Air Mauritius

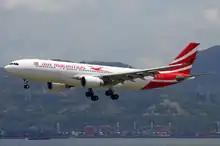
An Air Mauritius Airbus A330-200 on short final to Hong Kong International Airport in 2012. The airline has the "paille-en-queue", a fish-eating tropical bird, as its symbol. A stylised silhouette of this bird can be seen in the aircraft titles.

At April 2000, Air Mauritius had 2,000 employees. At this time, the airline had a fleet of five Airbus A340-300s, one ATR42-300, two ATR42-500s and two Boeing 767-200ERs that served a route network including Antananarivo, Brussels, Cape Town, Delhi, Durban, Frankfurt, Geneva, Harare, Hong Kong, Johannesburg, Kuala Lumpur, London, Mahe Island, Manchester, Maputo, Mauritius, Melbourne, Milan, Mumbai, Munich, Paris, Perth, Rodrigues Island, Rome, Singapore, Saint-Denis, Saint-Pierre, Vienna and Zürich.